Mel Blanc

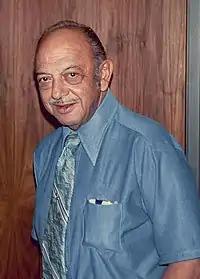
Blanc in 1975

Years later, Blanc's son Noel revealed that he performed some of his father's Warner Bros. characters for some cartoons during his recovery. Warner Bros. had also asked Stan Freberg to provide the voices for Bugs Bunny and Porky Pig, but Freberg declined, out of respect for Blanc. Jerry Hausner briefly filled in for Blanc as Bugs and Yosemite Sam for some commercials and spots for "The Bugs Bunny Show" and additional lines in "Devil's Feud Cake". At the time of the accident, Blanc was also serving as the voice of Barney Rubble in "The Flintstones". His absence from the show was relatively brief; Daws Butler provided the voice of Barney for a few episodes, after which the show's producers set up recording equipment in Blanc's hospital room and later at his home to allow him to work from there. Some of the recordings were made while he was in full-body cast as he lay flat on his back with the other "Flintstones" co-stars gathered around him. He returned to "The Jack Benny Program" to film the program's 1961 Christmas show, moving around by crutches and a wheelchair.